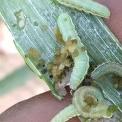
Crop: Onion
Condition: caterpillar-p